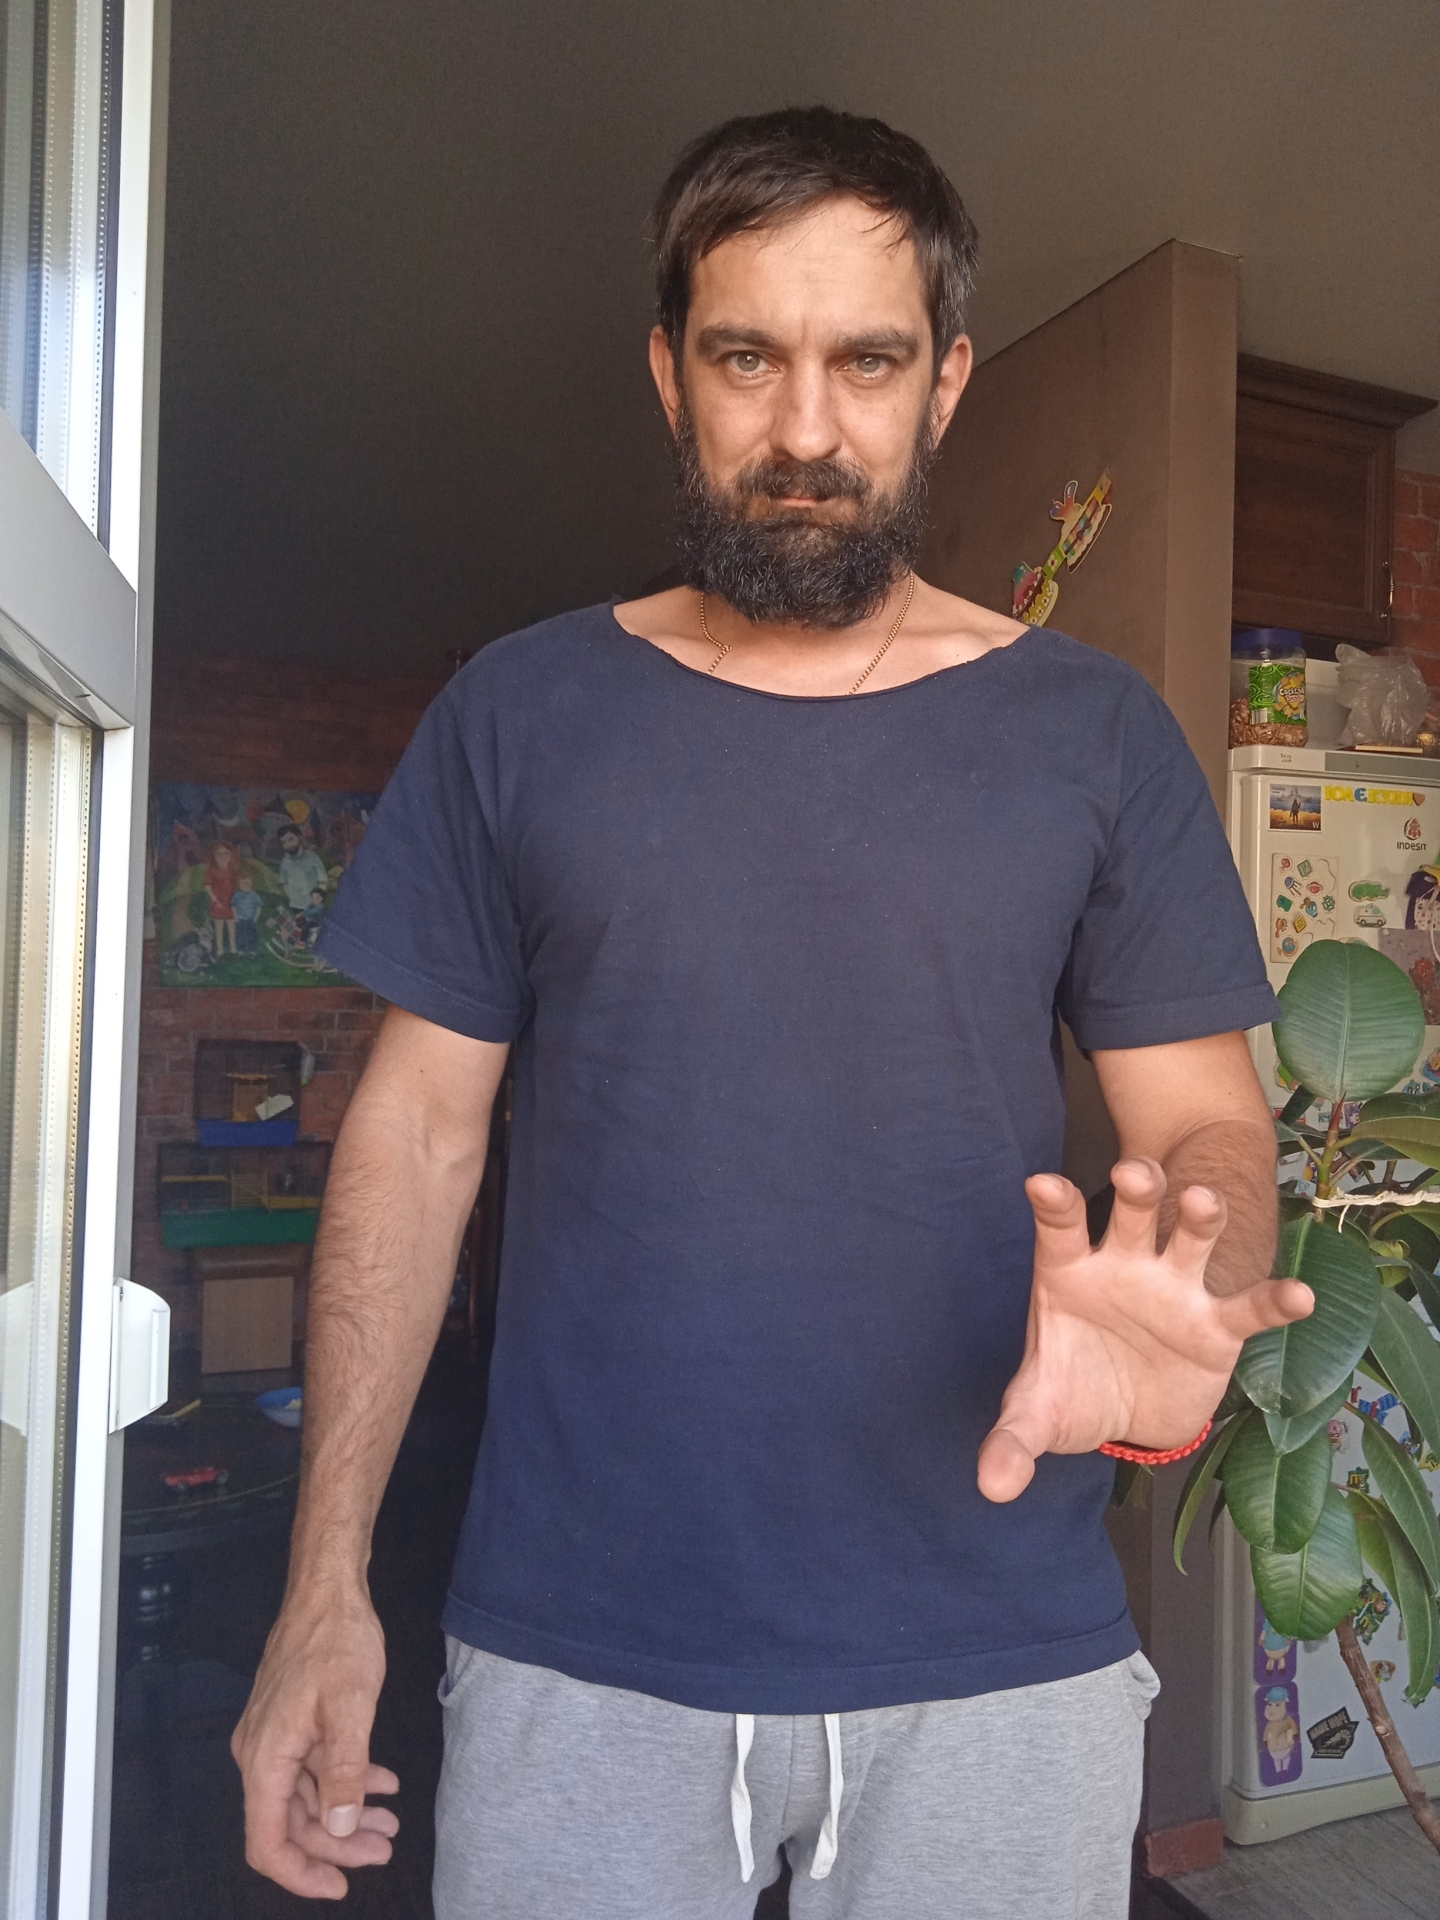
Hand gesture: grabbing